List of Final Destination characters

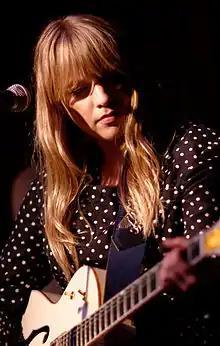

Nora is a widow mother who lives with her fifteen-year-old son Tim Carpenter, after her husband died four years earlier. Kimberly Corman has a premonition about a deadly pile-up on Route 23—in which Nora's car crashes into a log, killing both her and Tim—and prevents them from entering the highway just as the vision turns into a reality. She and the other survivors are brought to the police station for questioning, where Kimberly warns that Death may still be after them, but Nora dismisses her theory and leaves.